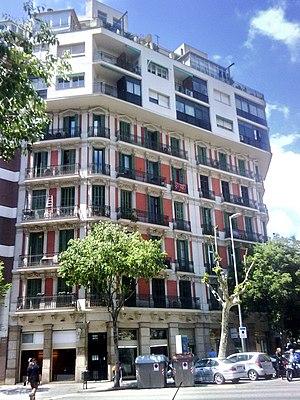
Le plan Cerdà est un plan de réforme, d'aménagement et d'extension urbaine de la ville de Barcelone proposé en 1860 par Ildefons Cerdà. C'est un plan hippodamien avec une structure quadrangulaire, régulière et ouverte. Ce projet est à l'origine de la renaissance de la cité comtale.